Company E, 52nd Infantry (LRP) (United States)

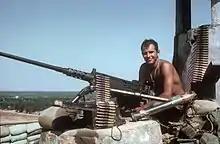
January 27, 1968. 1st Cav LRP, Sgt. Douglas Parkinson, manning an M2 .50 atop the water tower at LZ Betty.

In the early morning hours of January 31, 1968, the largest battle of the Vietnam War, the Tet Offensive, was launched by 84,000 enemy soldiers across South Vietnam. In the 1st Cavalry Division's area of operation, the People's Army of Vietnam (PAVN) and Vietcong forces struck at Huế, south of Camp Evans. As the 3rd Brigade, 1st Cavalry Division, fought to cut off enemy reinforcements pouring into Huế, at Quảng Trị City, further north, five enemy battalions, most from the PAVN 324th Division, attacked the city and LZ Betty. To stop allied troops from intervening, three other enemy infantry battalions deployed as blocking forces, all supported by a 122mm-rocket battalion and two heavy-weapons companies armed with 82mm mortars and 75mm recoilless rifles. Captain Gooding and his 2nd Platoon, Company E, commanded by Lieutenant George Utter, directed mortar, artillery, and small arms fire against charging enemy troops from atop the LZ Betty's forty-foot water tower.